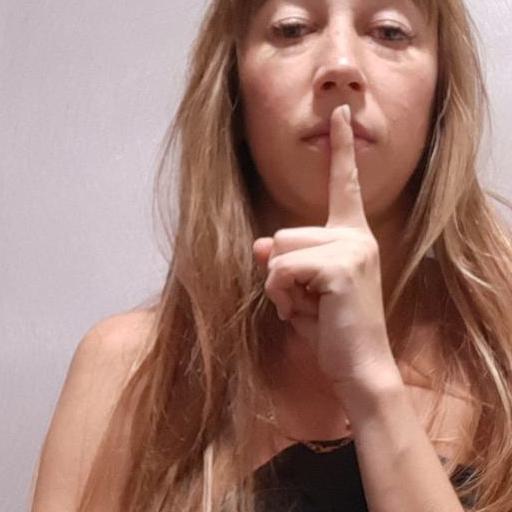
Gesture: mute